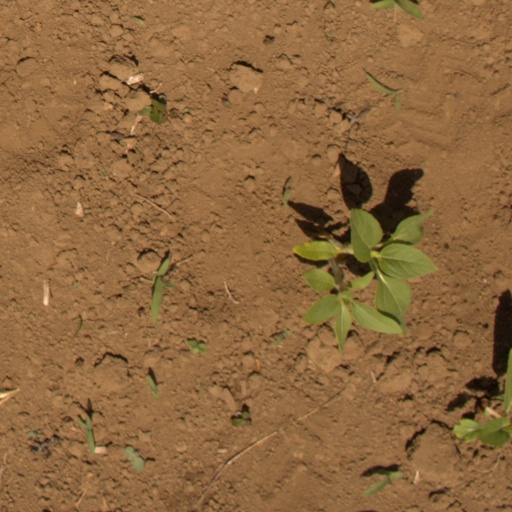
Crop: Jerusalem artichoke